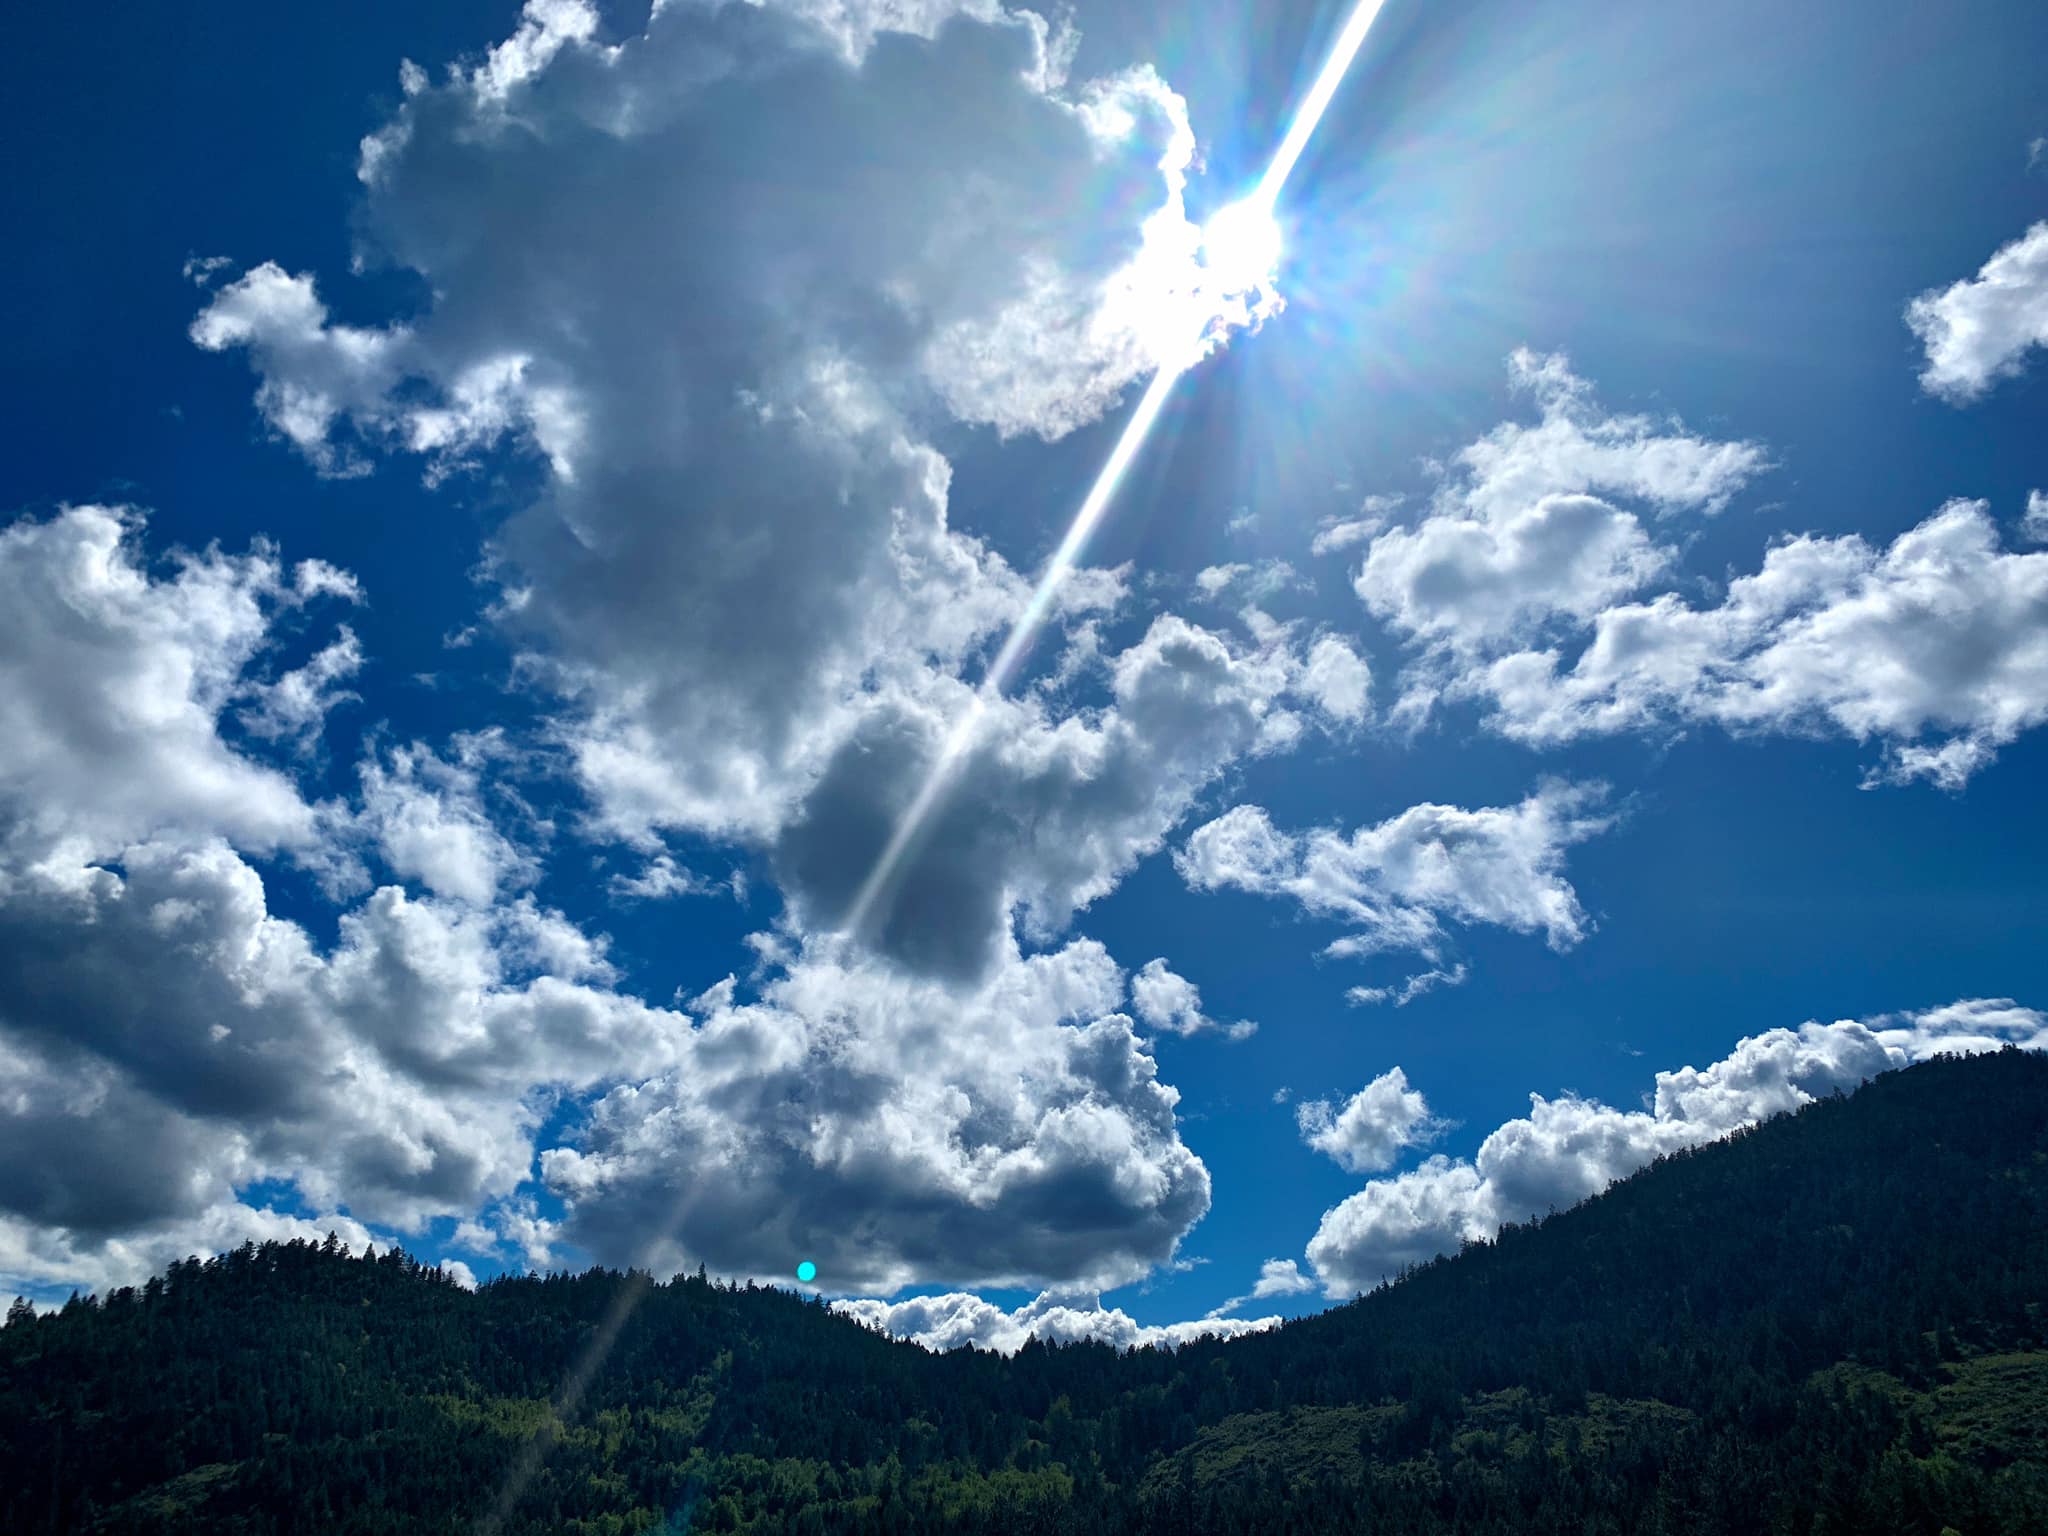
blue, sky, cloud, sun, daytime, cumulus, atmosphere, light, sunlight, natural landscape, mountain, meteorological phenomenon, calm, mountain range, photography, landscape, horizon, mount scenery, world, hill